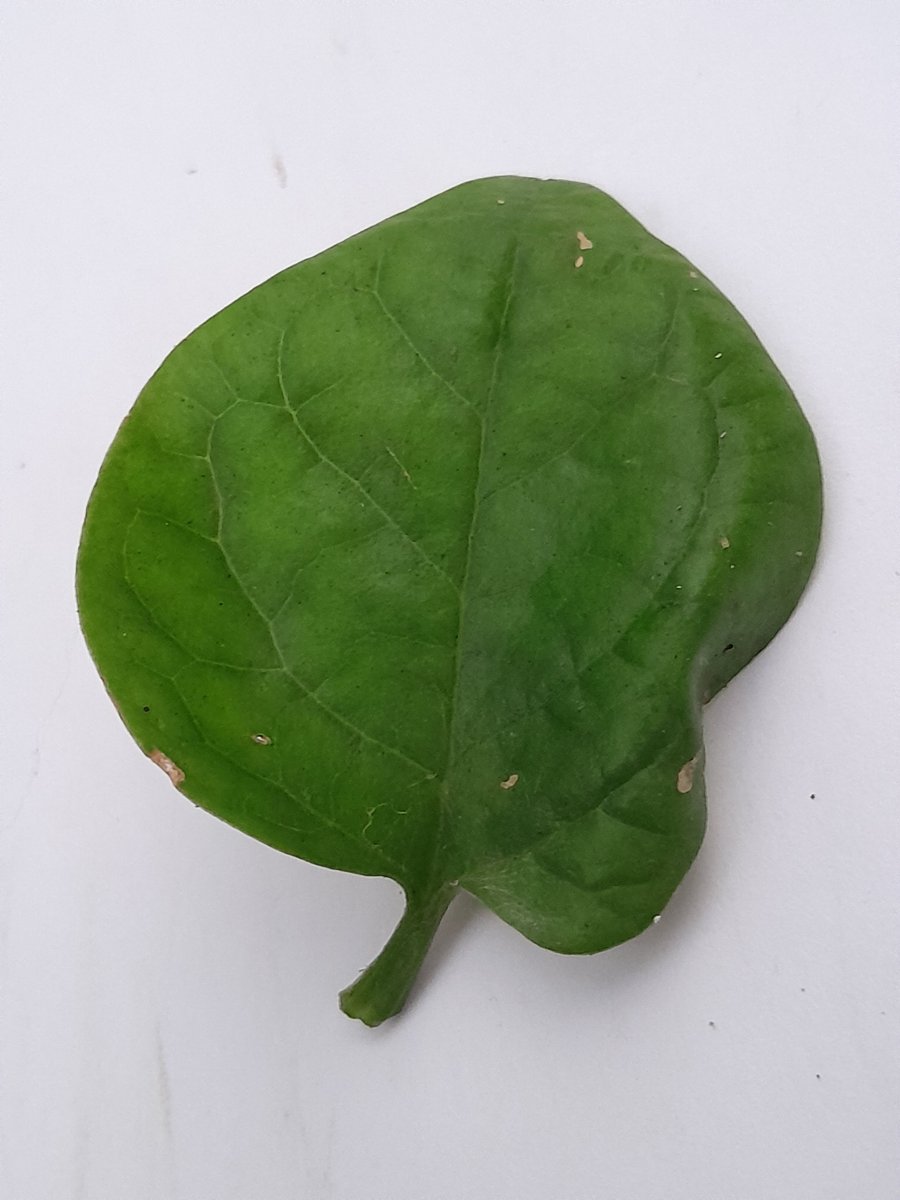
Label: Pest-Damage